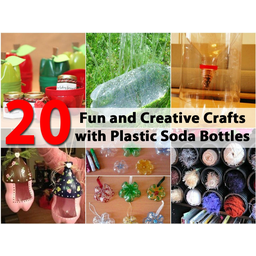
Label: plastic